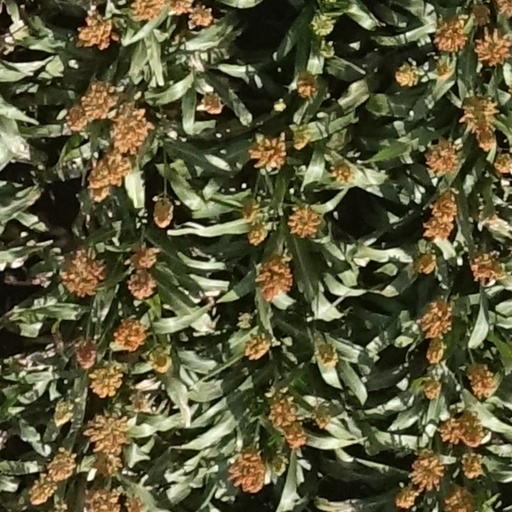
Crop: sorghum